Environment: real
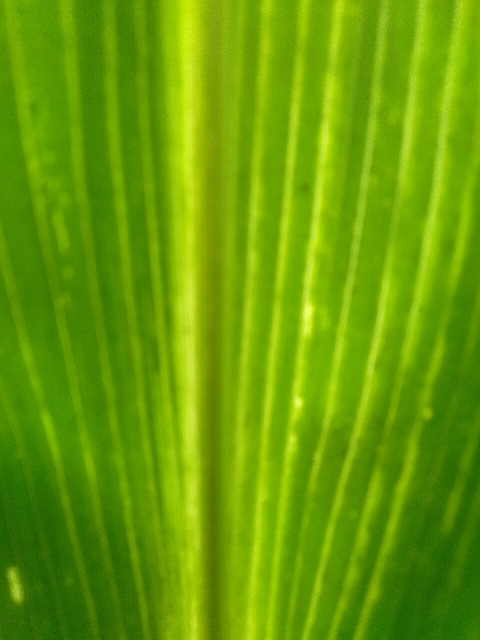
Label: lethal_necrosis